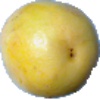
Label: maracuja